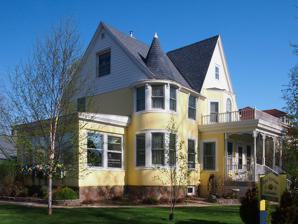
Building: Mitchell–Tappan House
Country: United States of America
Year built: 1897
Historic house in Minnesota, United States United States historic place Mitchell-Tappan House U.S. National Register of Historic Places The Mitchell-Tappan House viewed from the southeast Show map of Minnesota Show map of the United States Interactive map showing the location of Mitchell-Tappan House Location 2145 4th Avenue, Hibbing, Minnesota Coordinates 47°25′30.5″N 92°56′17.5″W / 47.425139°N 92.938194°W / 47.425139; -92.938194 Area Less than one acre Built 1897 Architectural style Queen Anne NRHP reference No. 80004352 Added to NRHP December 2, 1980 The Mitchell–Tappan House is a historic house in Hibbing, Minnesota , United States.  It was built in 1897 as a residence for executives of the Oliver Mining Company. The house was listed on the National Register of Historic Places in 1980 for its local significance in the themes of architecture and social history. It was nominated for reflecting the sumptuous lifestyle enjoyed by an elite few in the early mining era. The Oliver Mining Company continued to use the Mitchell–Tappan House as an executive residence into the 1960s. In recent years its owners operated it as a bed and breakfast . See also National Register of Historic Places listings in St. Louis County, Minnesota References